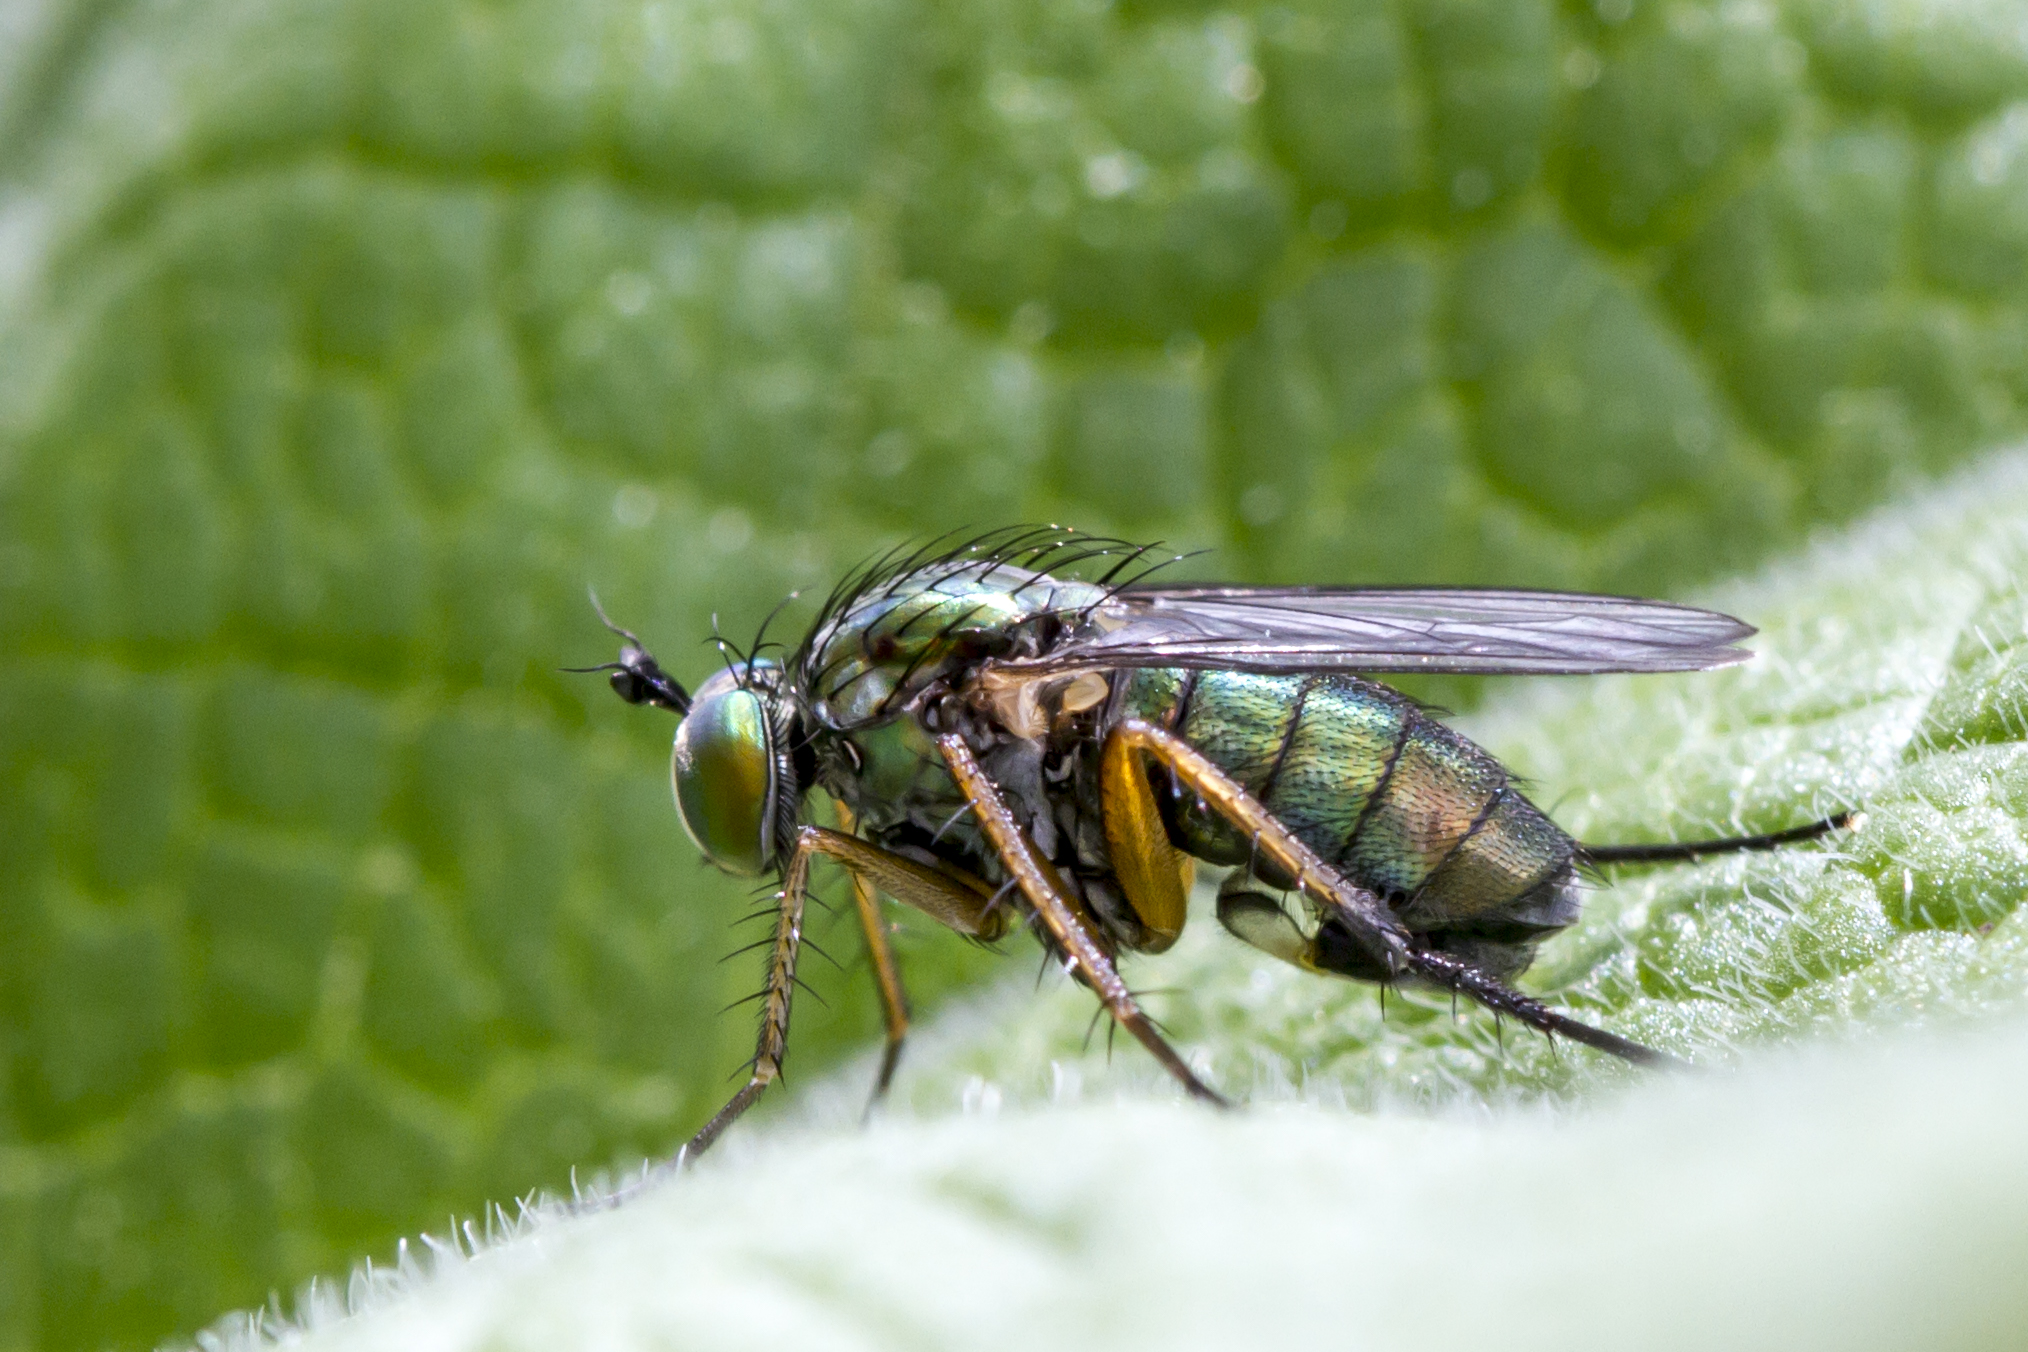
nature, photography, fly, green, insect, macro, garden, fauna, invertebrate, close up, outdoors, uk, canon7d, wasp, pest, damselfly, nikkvalentine, peterborough, hfdf, flydayfriday, macro photography, arthropod, dolichopuspopularis, leaf beetle, dragonflies and damseflies, membrane winged insect